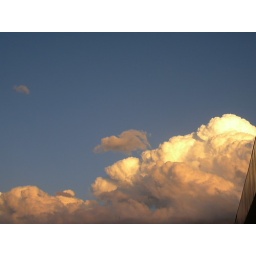
but need a cropping photoshop thing so it wont have the roof of the truck stop in it:)